Vikos–Aoös National Park

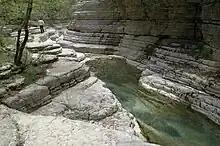
A small pool on a rocky surface.

The Vikos–Aoös area was designated as a National Park in 1973, in an effort by the Greek Government to conserve the richness of the local fauna and flora and the geological formations of the area.